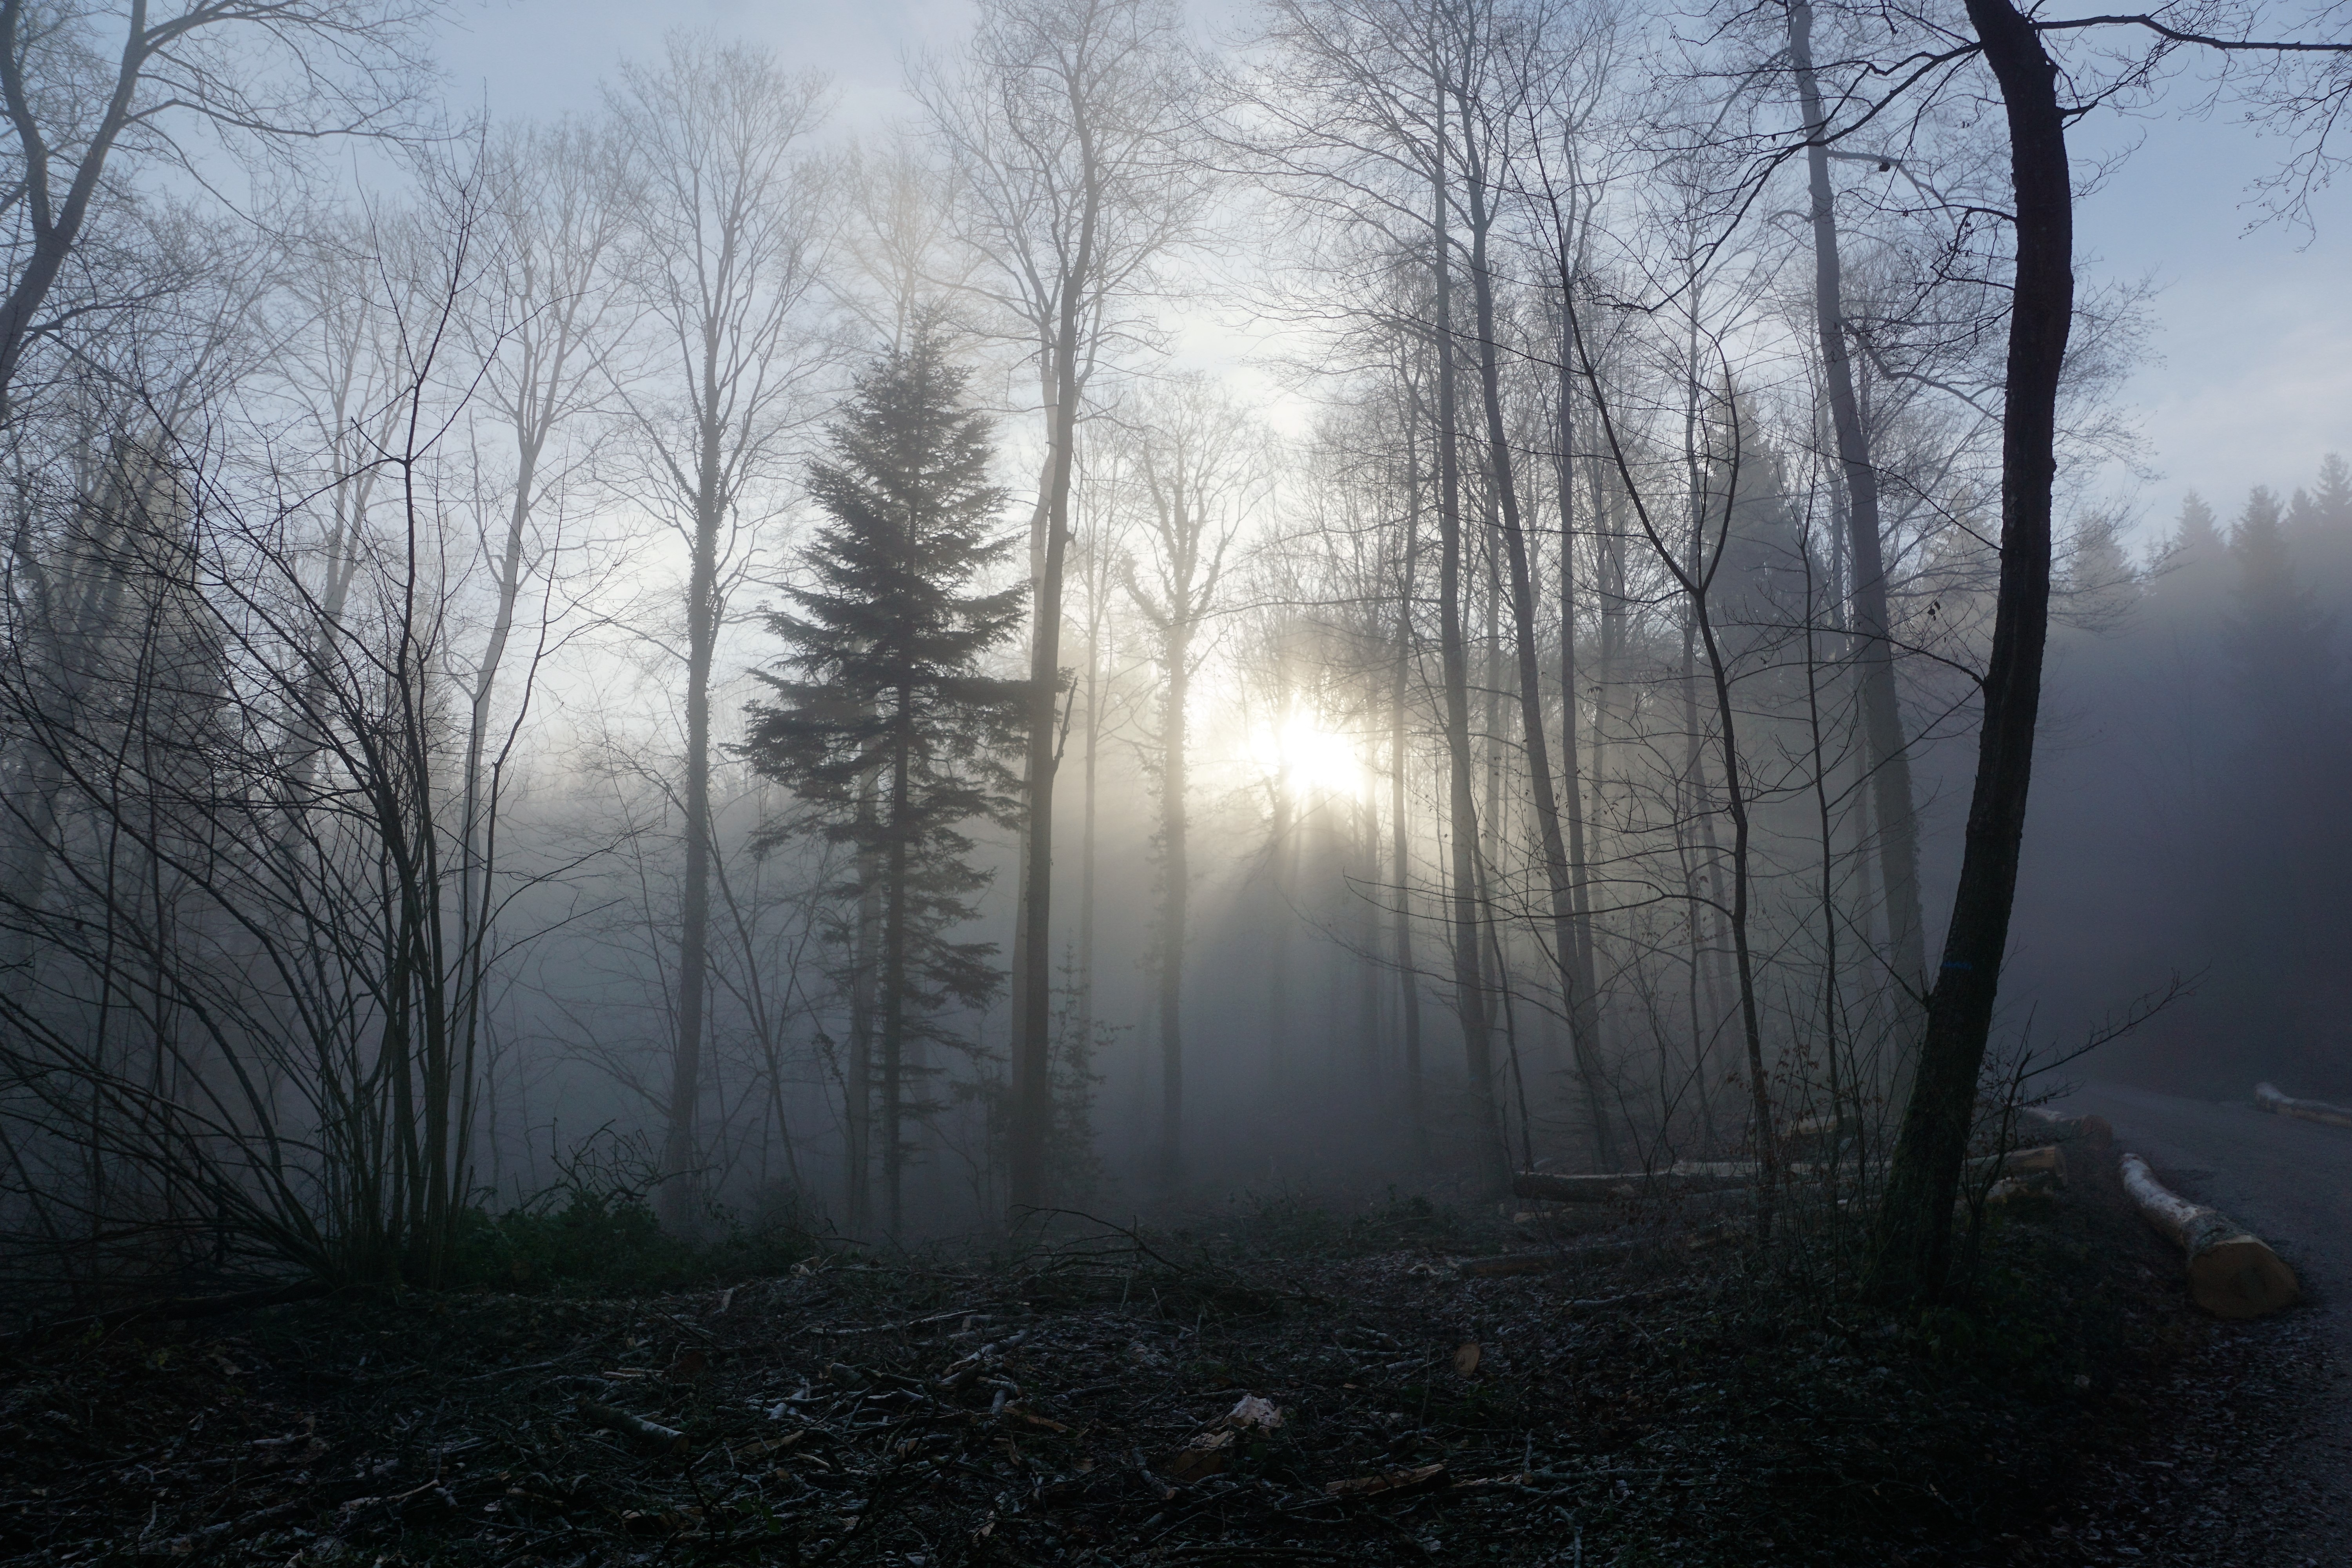
tree, nature, forest, branch, snow, winter, light, sun, fog, mist, sunlight, morning, frost, atmosphere, autumn, weather, darkness, season, trees, grey, switzerland, canton, zurich, woodland, habitat, mood, uetliberg, freezing, natural environment, atmospheric phenomenon, woody plant